Argument from silence

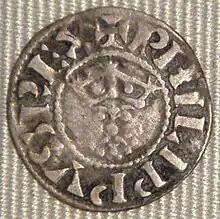
A denier from Bourges, 1180

An example of a convincing application is that while the editors of the Yerushalmi and Bavli talmuds mention the other community, most scholars believe these documents were written independently; and Louis Jacobs writes, "If the editors of either had had access to an actual text of the other, it is inconceivable that they would not have mentioned this. Here the argument from silence is very convincing."